Mark Gietzen

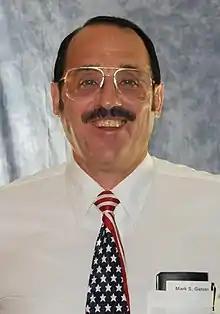
Gietzen in 2011

Mark Stewart Gietzen (February 9, 1954 – May 14, 2023) was an American conservative political activist, notable for his start as an anti-abortion campaigner. He lived in Wichita, Kansas, United States. He was the chairman and founder of the group Kansas Coalition for Life. From 2004 to his death in 2023, he served continuously as the elected President of The Kansas Republican Assembly, a state affiliate of the National Federation of Republican Assemblies.